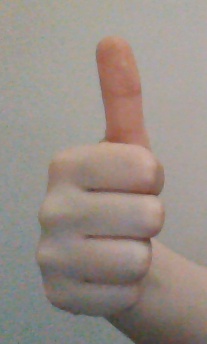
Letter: aleff